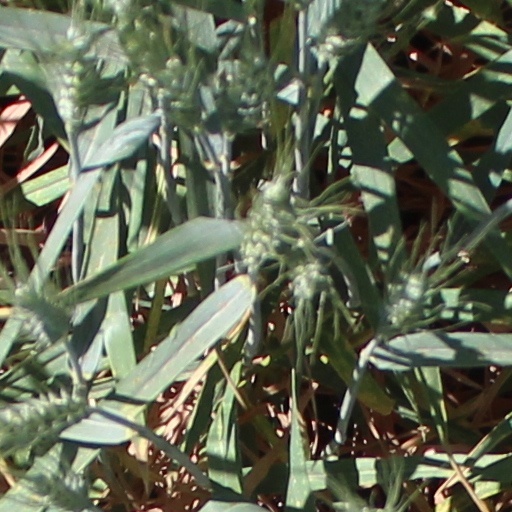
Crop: wheat